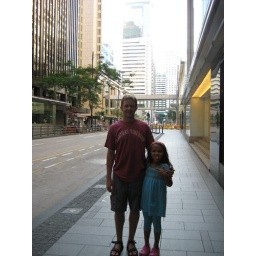
terry's office is in that white building behind them